Fairbairn steam crane

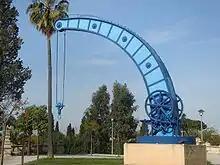
The Seville crane

A Fairbairn crane is a type of crane of an 'improved design', patented in 1850 by Sir William Fairbairn. There are numerous hand-powered versions around the world and one surviving steam-powered example in Bristol Docks, England.